Sanchez Peak

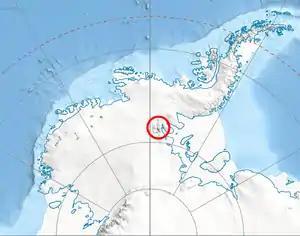
Location of Sentinel Range in Western Antarctica.

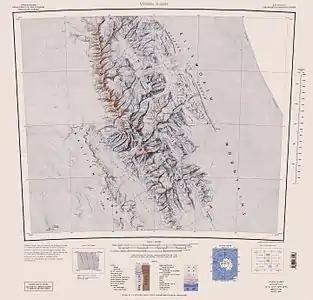
Central and southern Sentinel Range map.

Sanchez Peak is a peak on the ridge that extends eastward to Mount Osborne in southern Sentinel Range of the Ellsworth Mountains, Antarctica. It was named by the Advisory Committee on Antarctic Names (US-ACAN) in 2006 after Richard D. Sanchez of U.S. Geological Survey, a senior physical scientist and specialist in remote sensing, image analysis and the use of GPS and GIS with respect to Antarctic mapping applications.